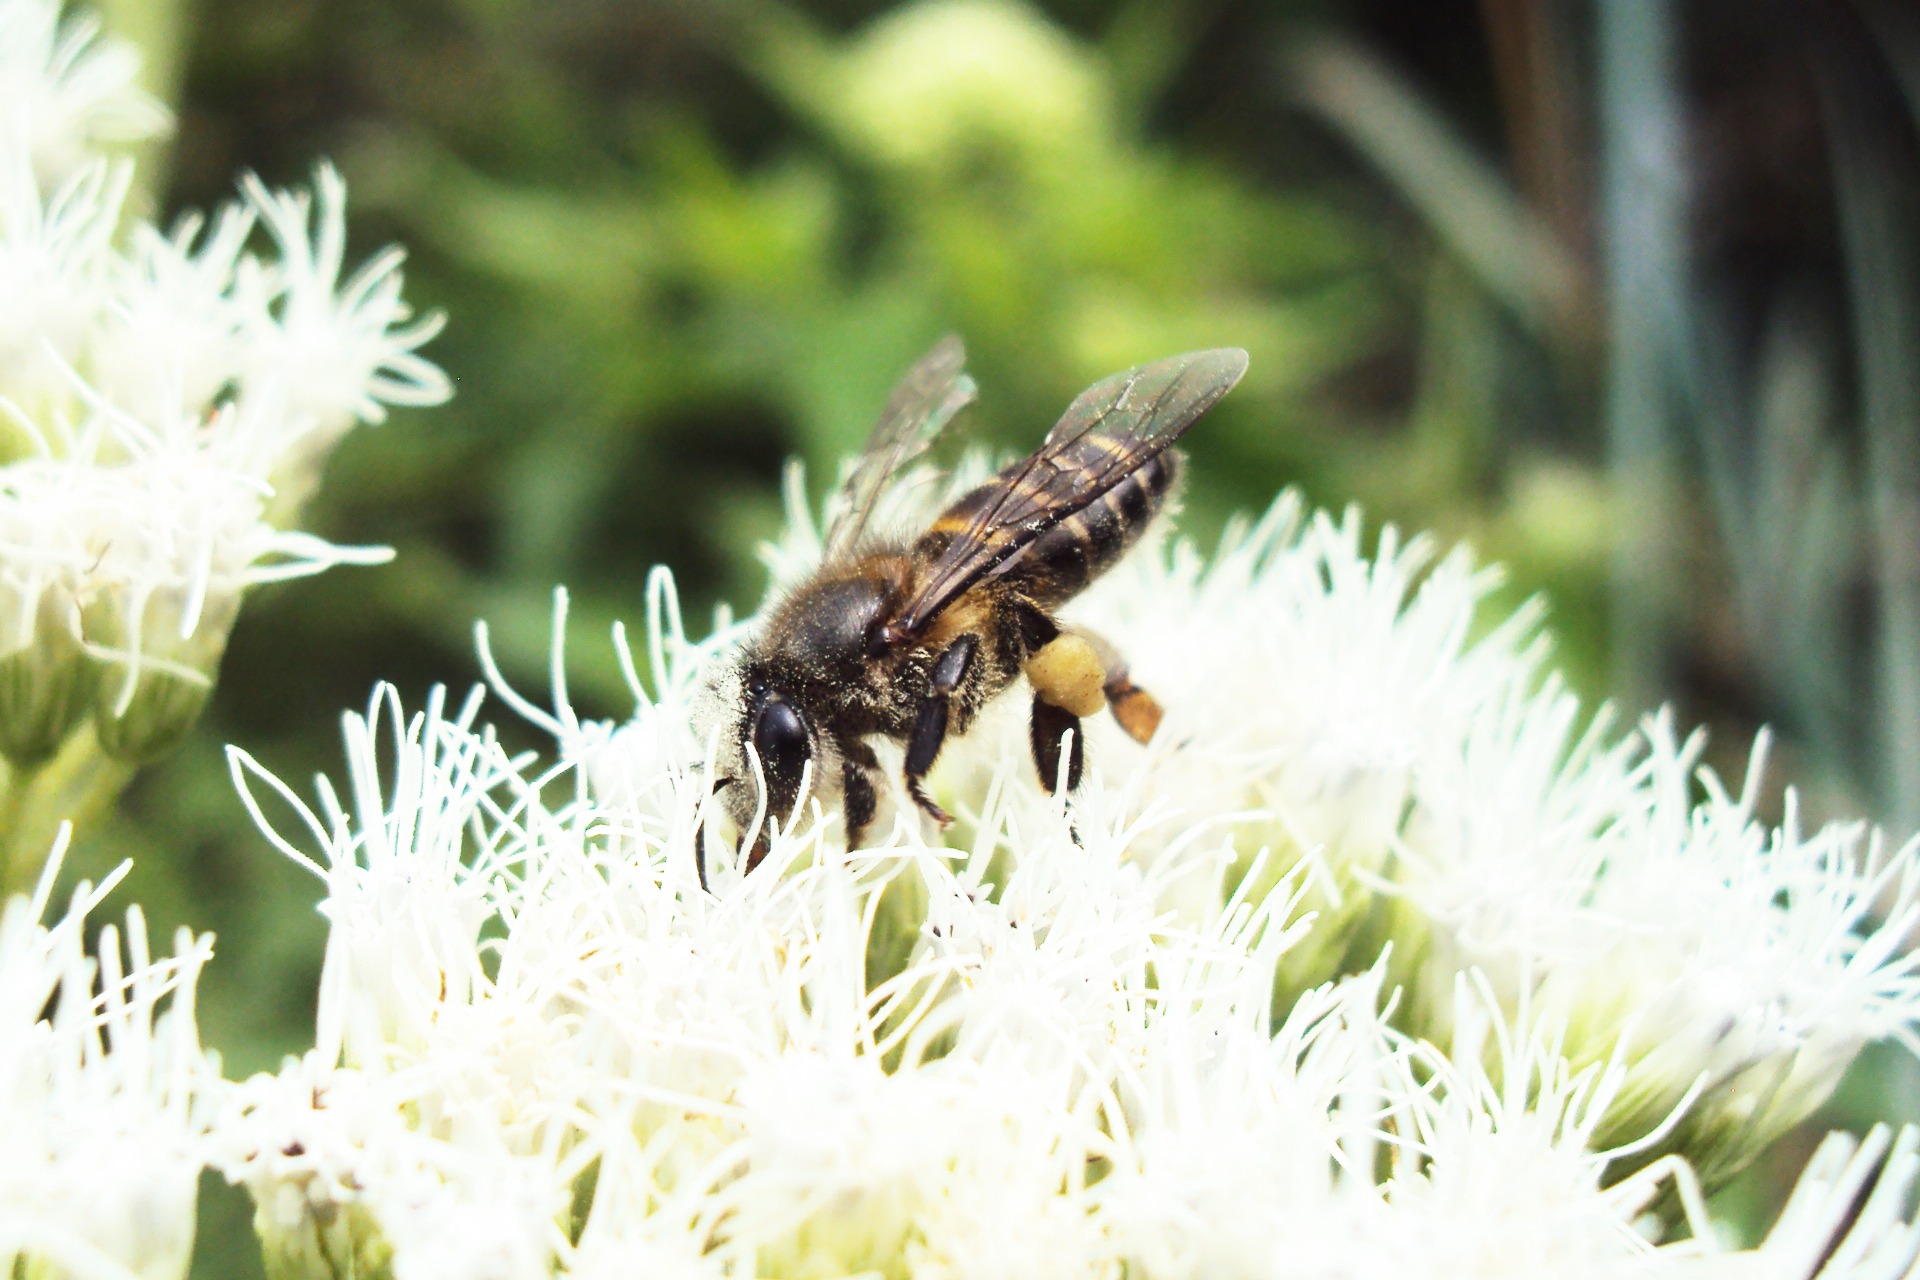
nature, grass, flower, animal, fly, busy, wildlife, wild, insect, flora, fauna, invertebrate, close up, wings, bee, sri lanka, ceylon, sting, smart, macro photography, honey bee, inset, membrane winged insect, mawanella